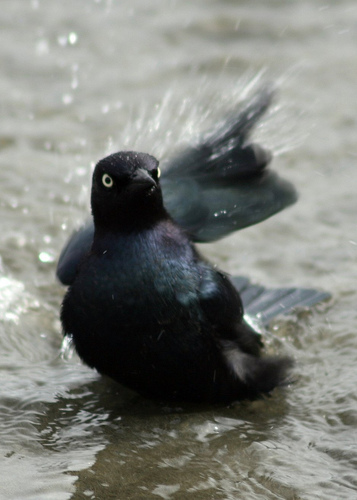
this bird is black all over but has very distinct white eyerings.
this bird contains a white eye ring, and predominantly black feathers covering the rest of its body.
this bird is completely black with yellow eyes.
a bird with a small black bill and black plumage.
this bird is nearly all black with the exception of bright yellow eyes.
this bird has wings that are black and has yellow eyes
this bird is all black and has a very short beak.
this bird has yellow eyering and black back
this bird has wings that are black and has yellow eyes
this bird has a black crown, black primaries, and a black belly.
Species: Brewer Blackbird